Marie-Jean Hérault de Séchelles

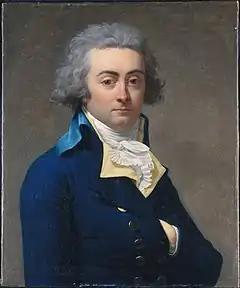
Portrait by Jean-Louis Laneuville

Marie-Jean Hérault de Séchelles (20 September 1759 – 5 April 1794) was a French judge, freemason and politician who took part in the French Revolution.